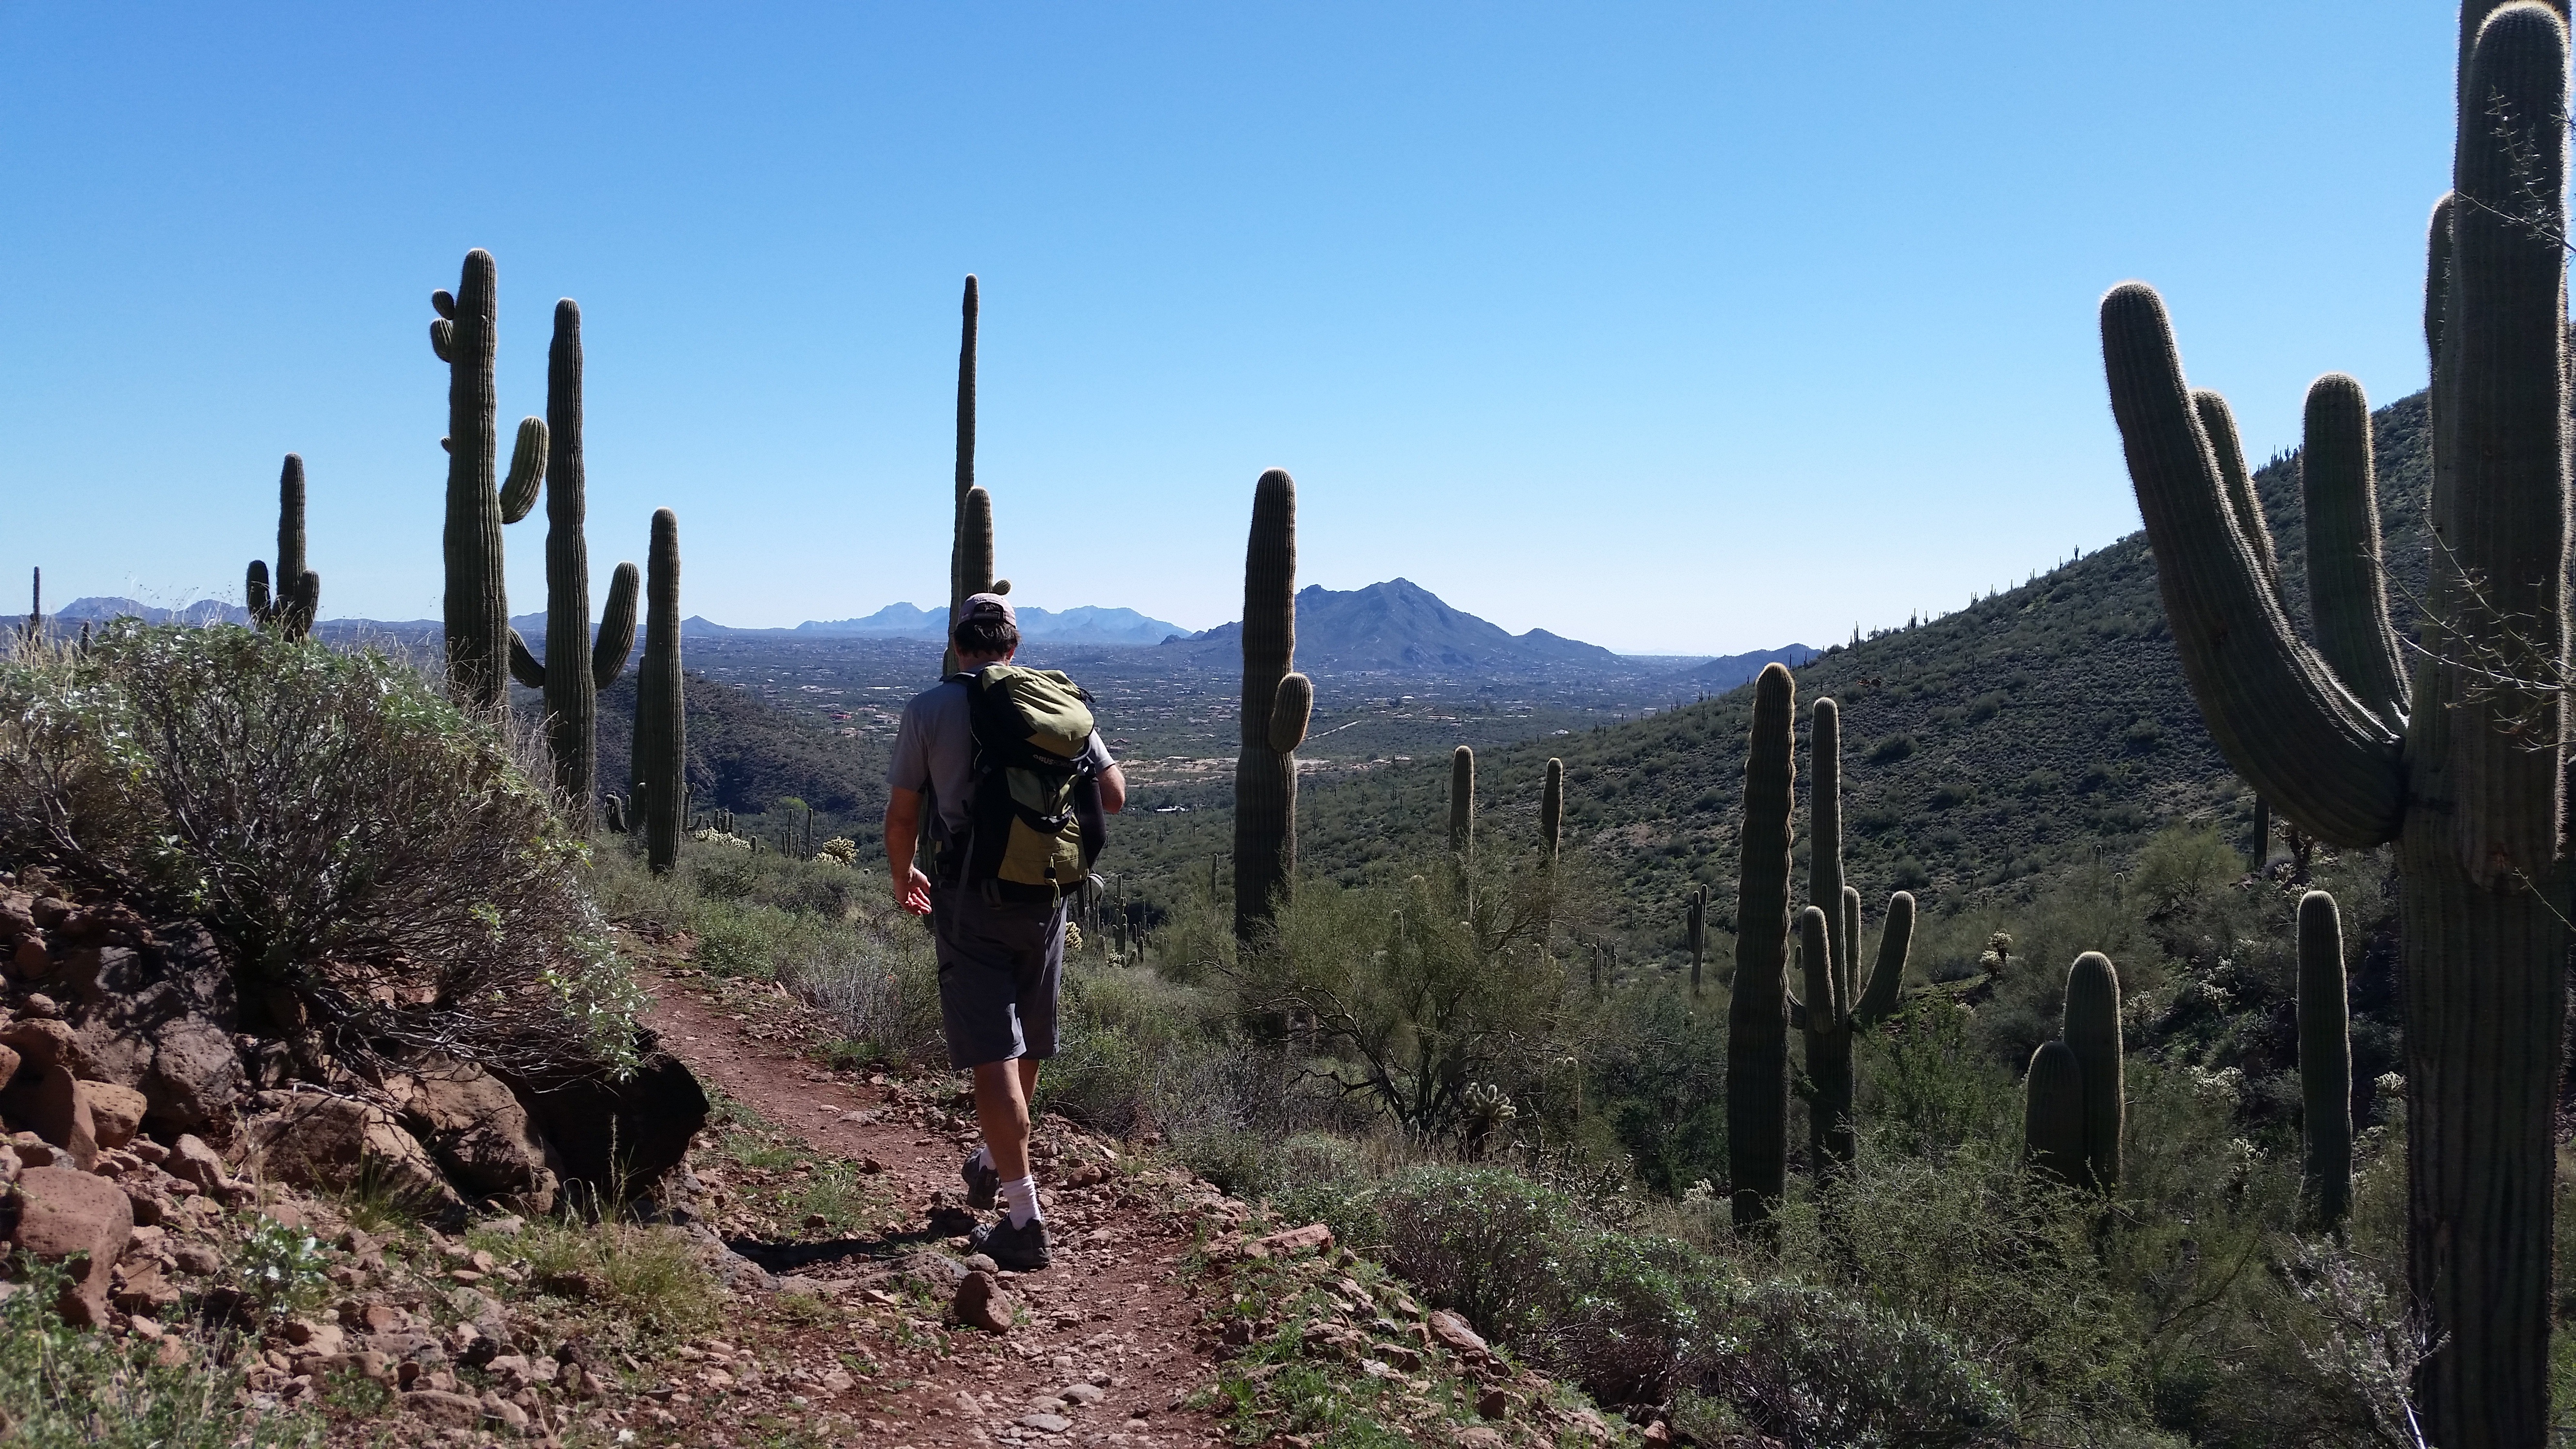
saguaro cactus, cacti, hiking, arizona, desert, usa, vegetation, wilderness, outdoors, trail, cave creek, az